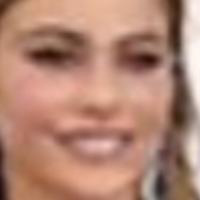
Age group: age 21-30